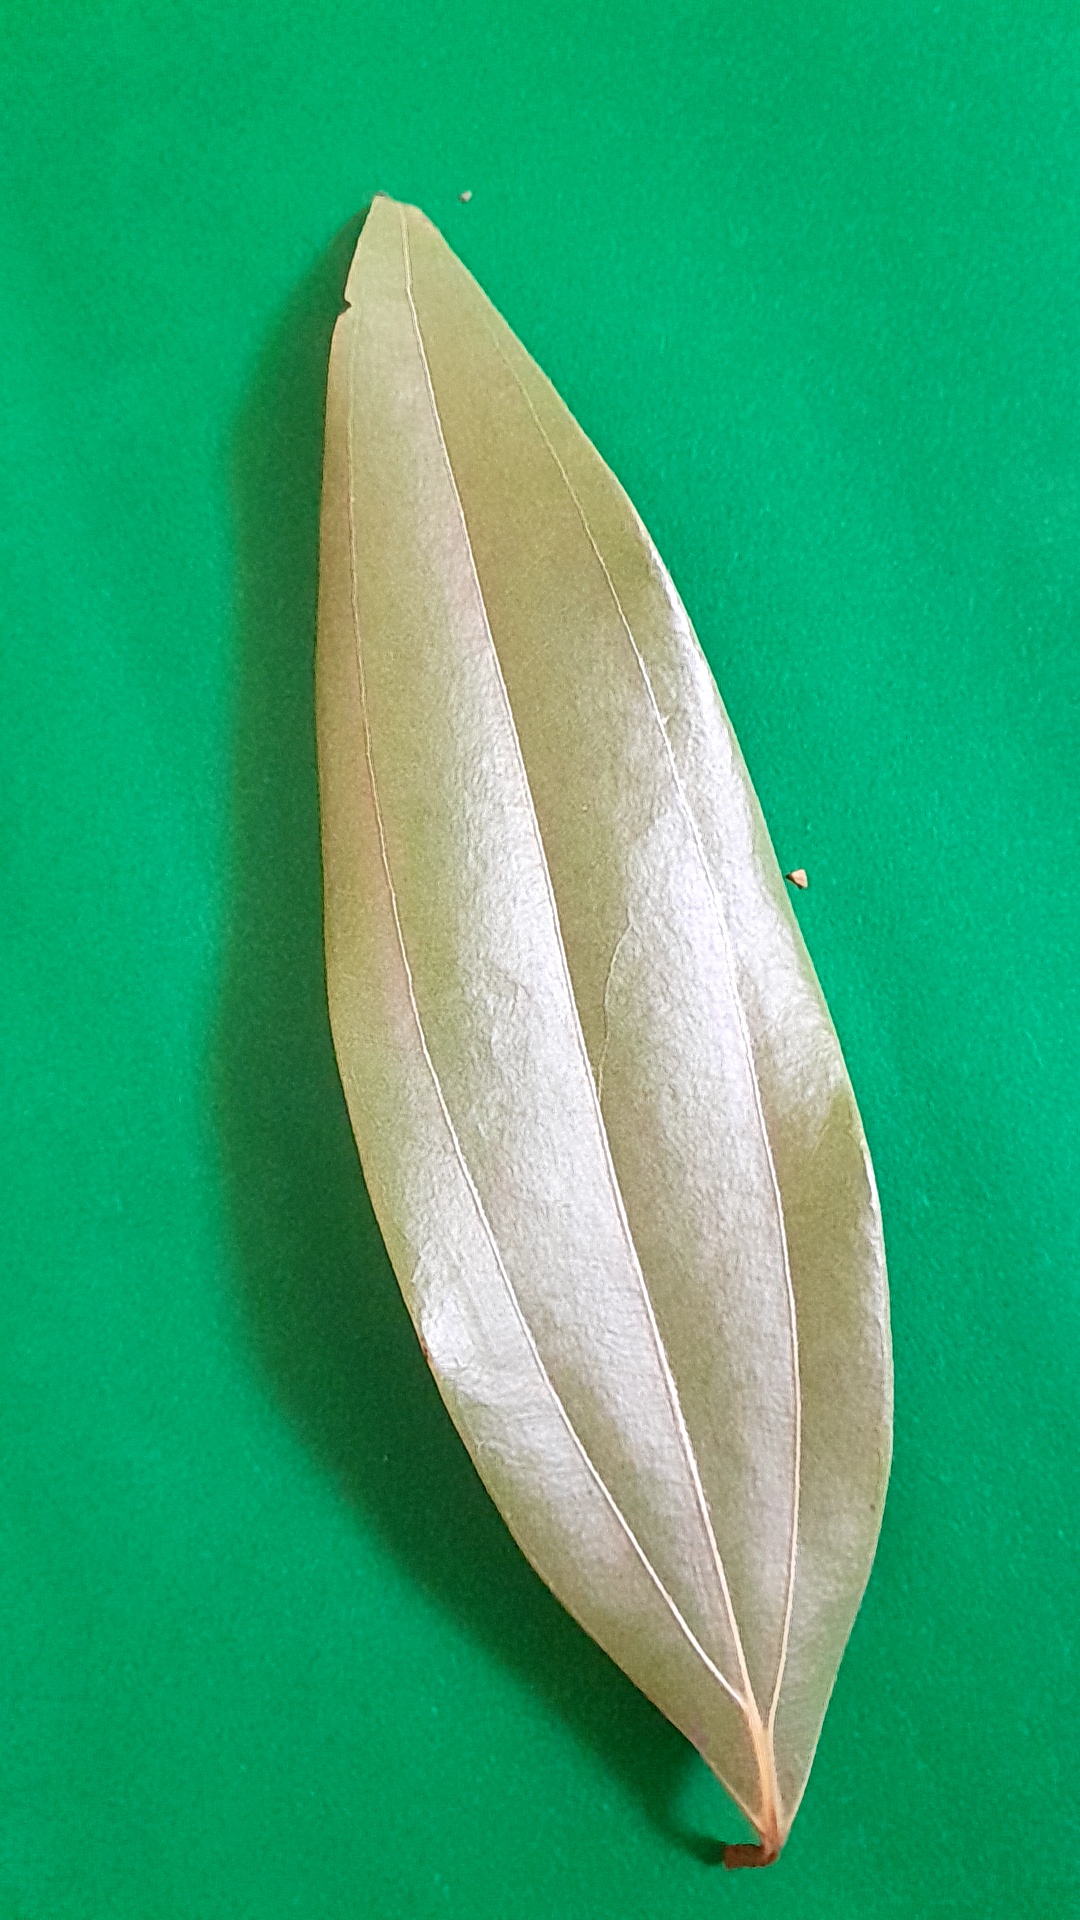
Label: Dry Leaf